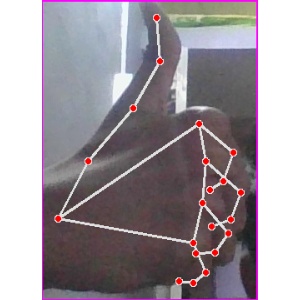
अक्षर: थ